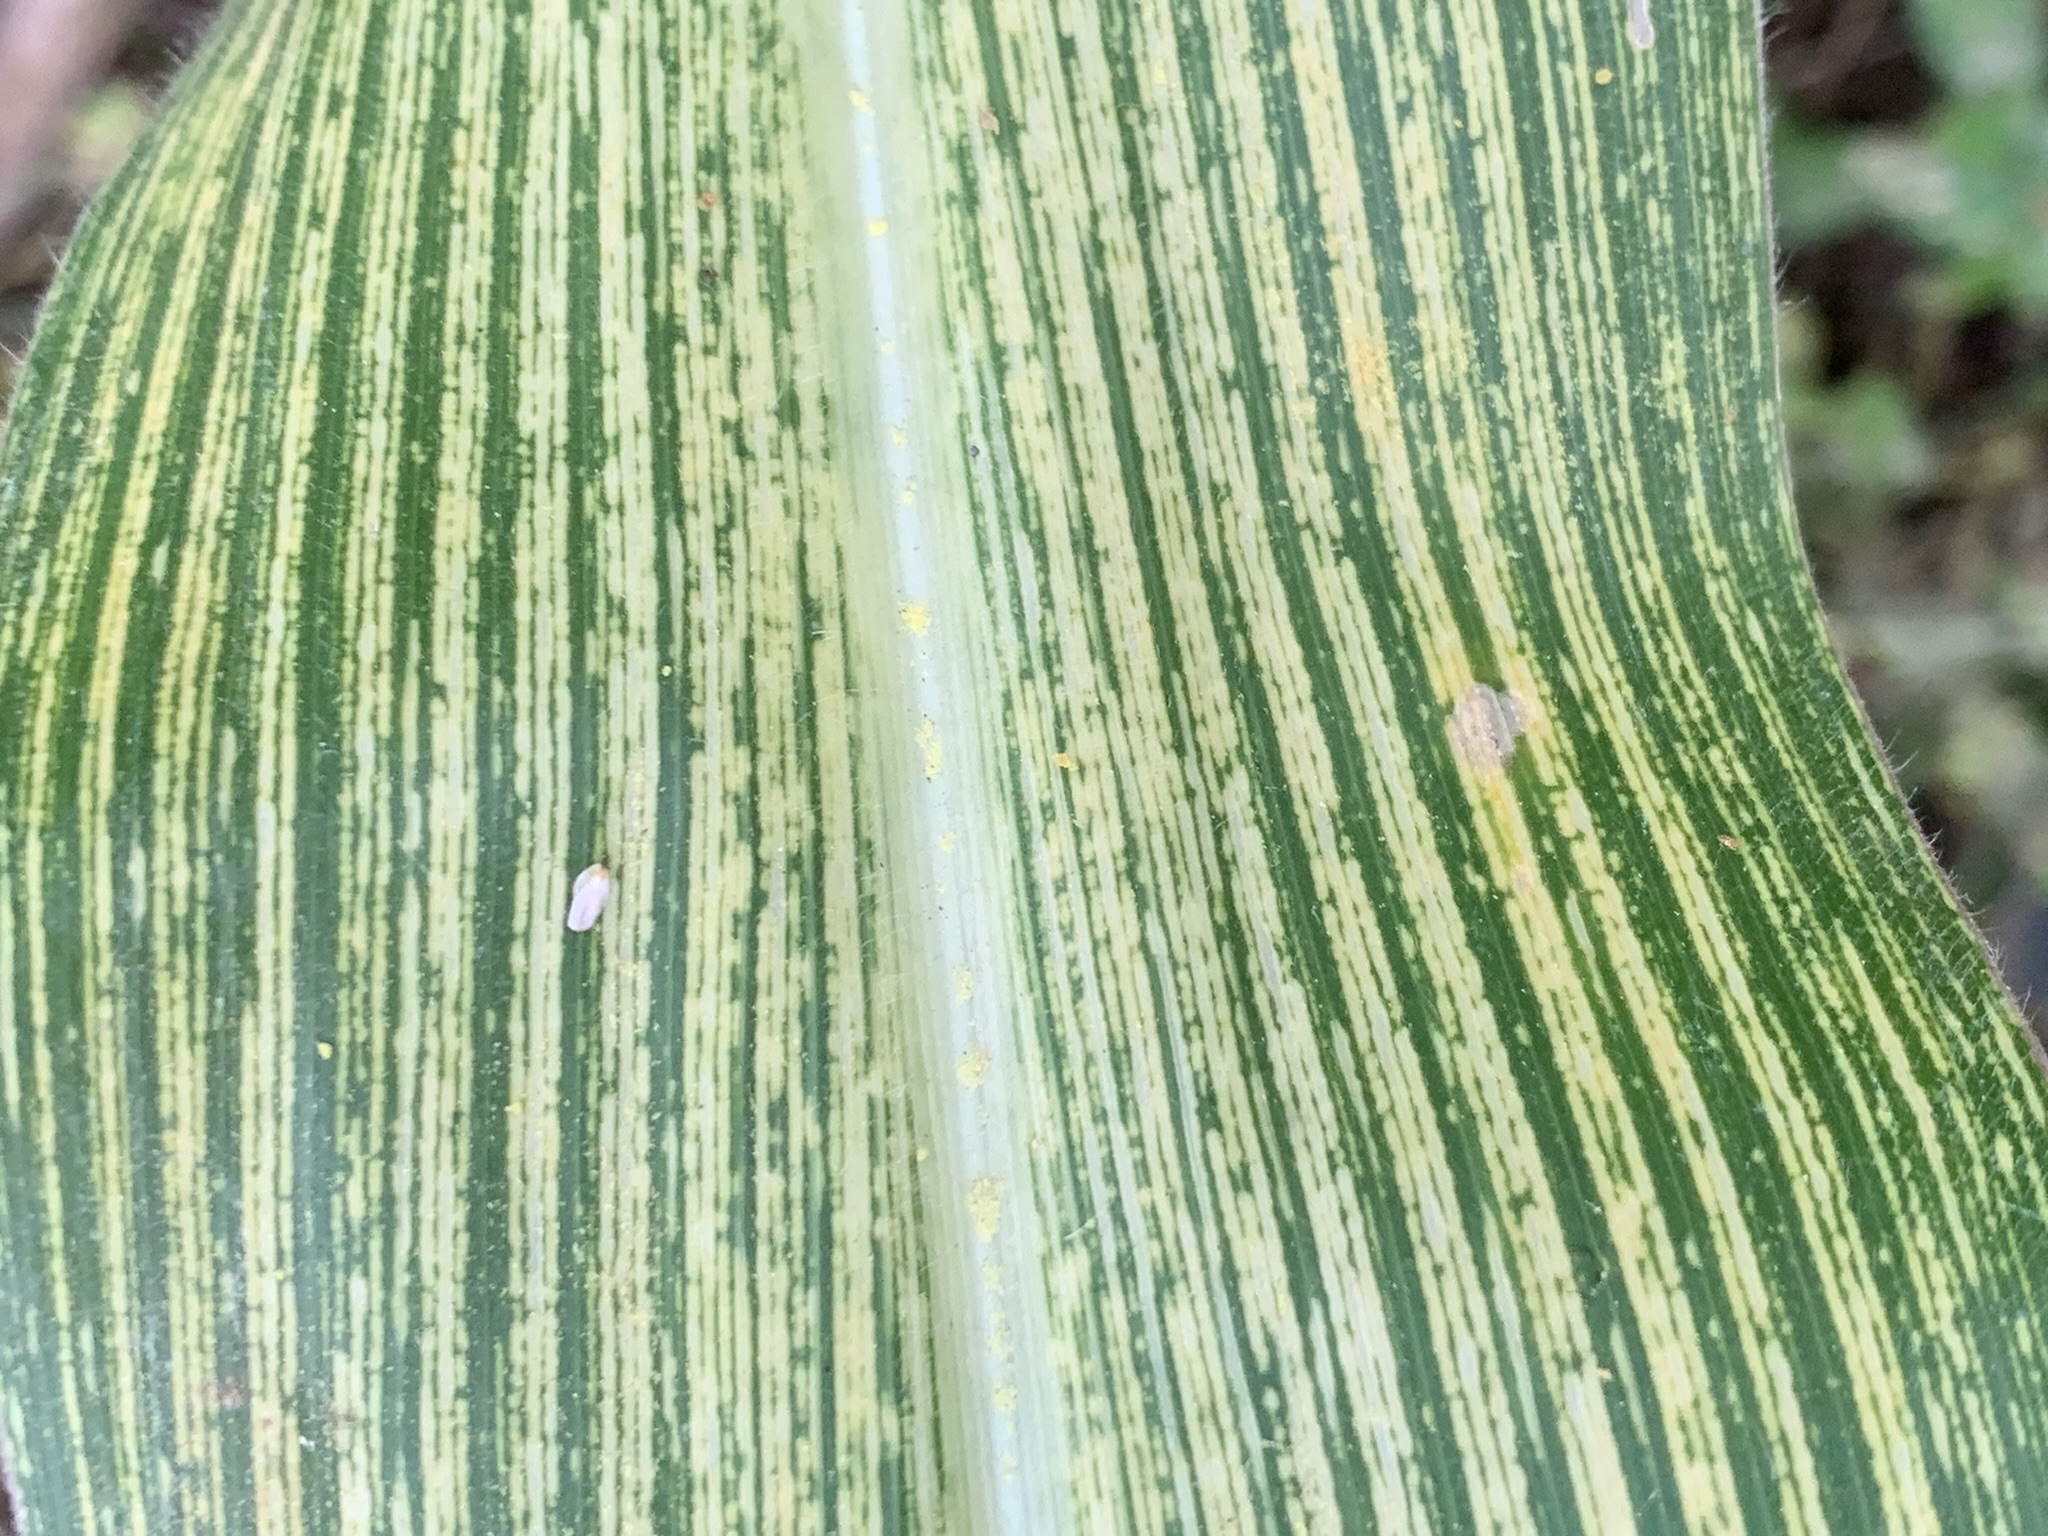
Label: MSV